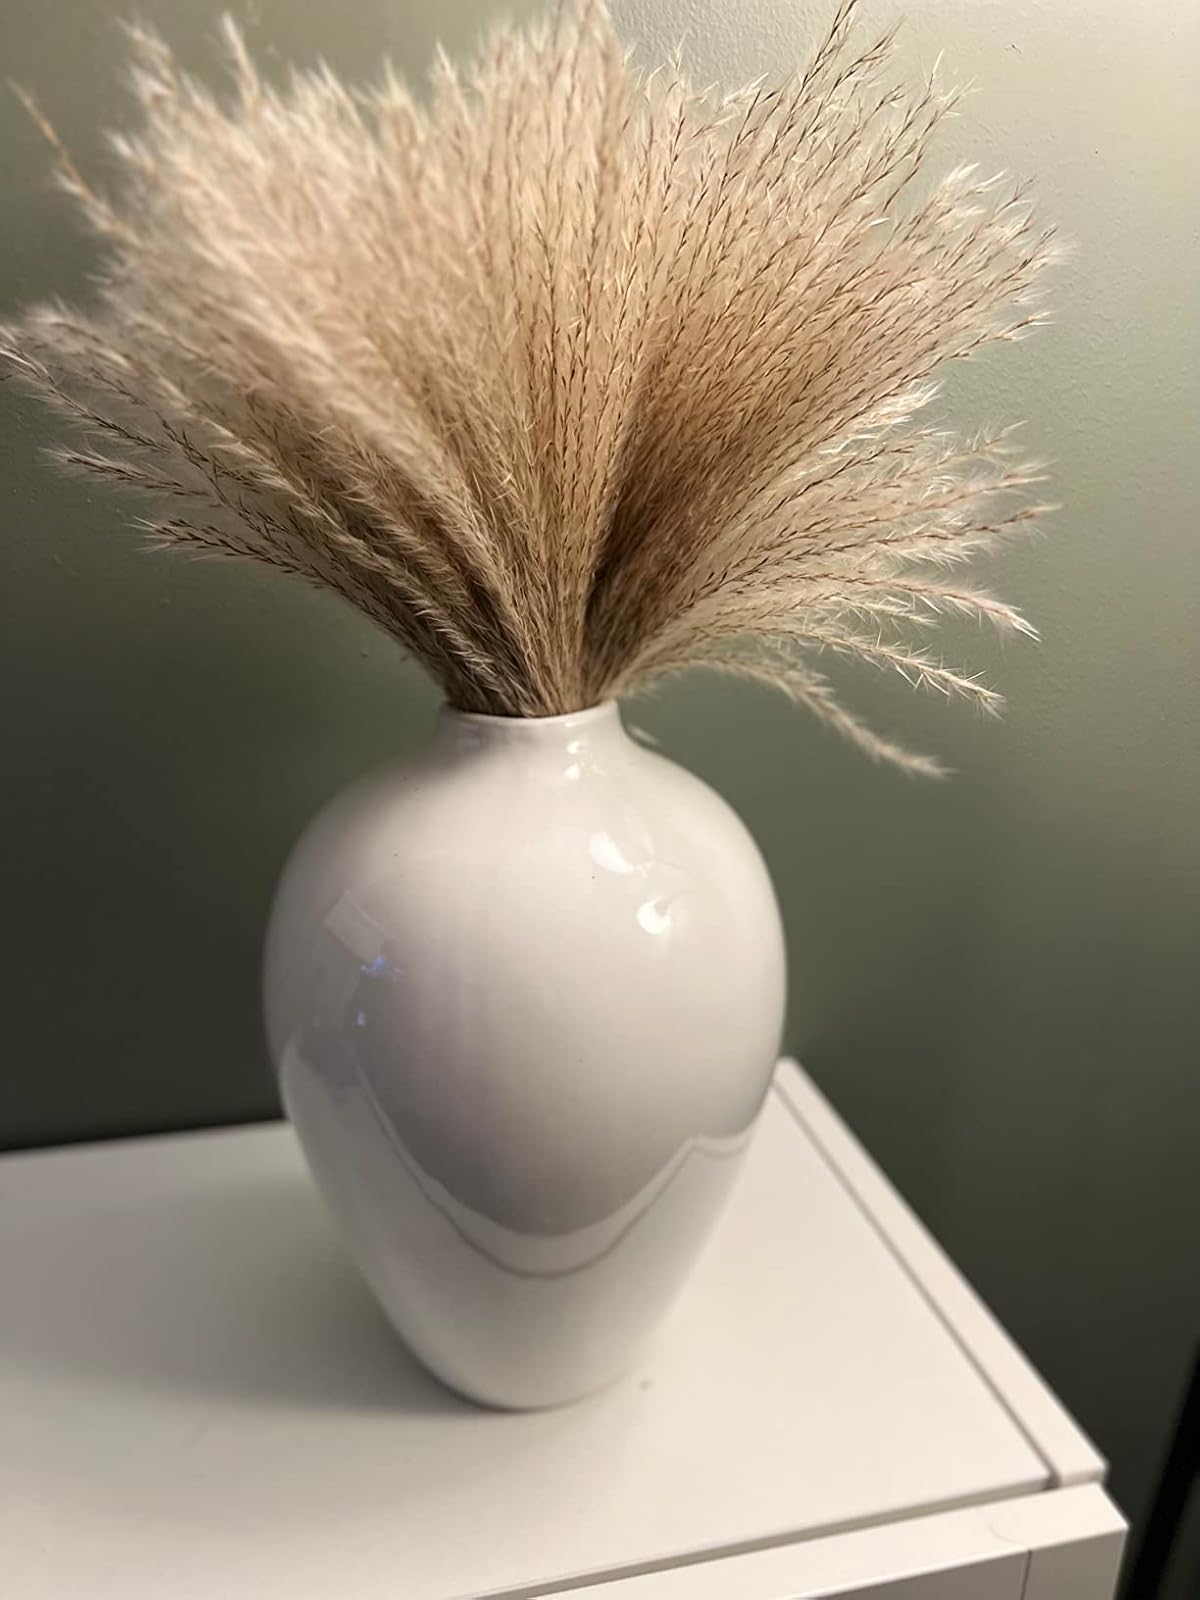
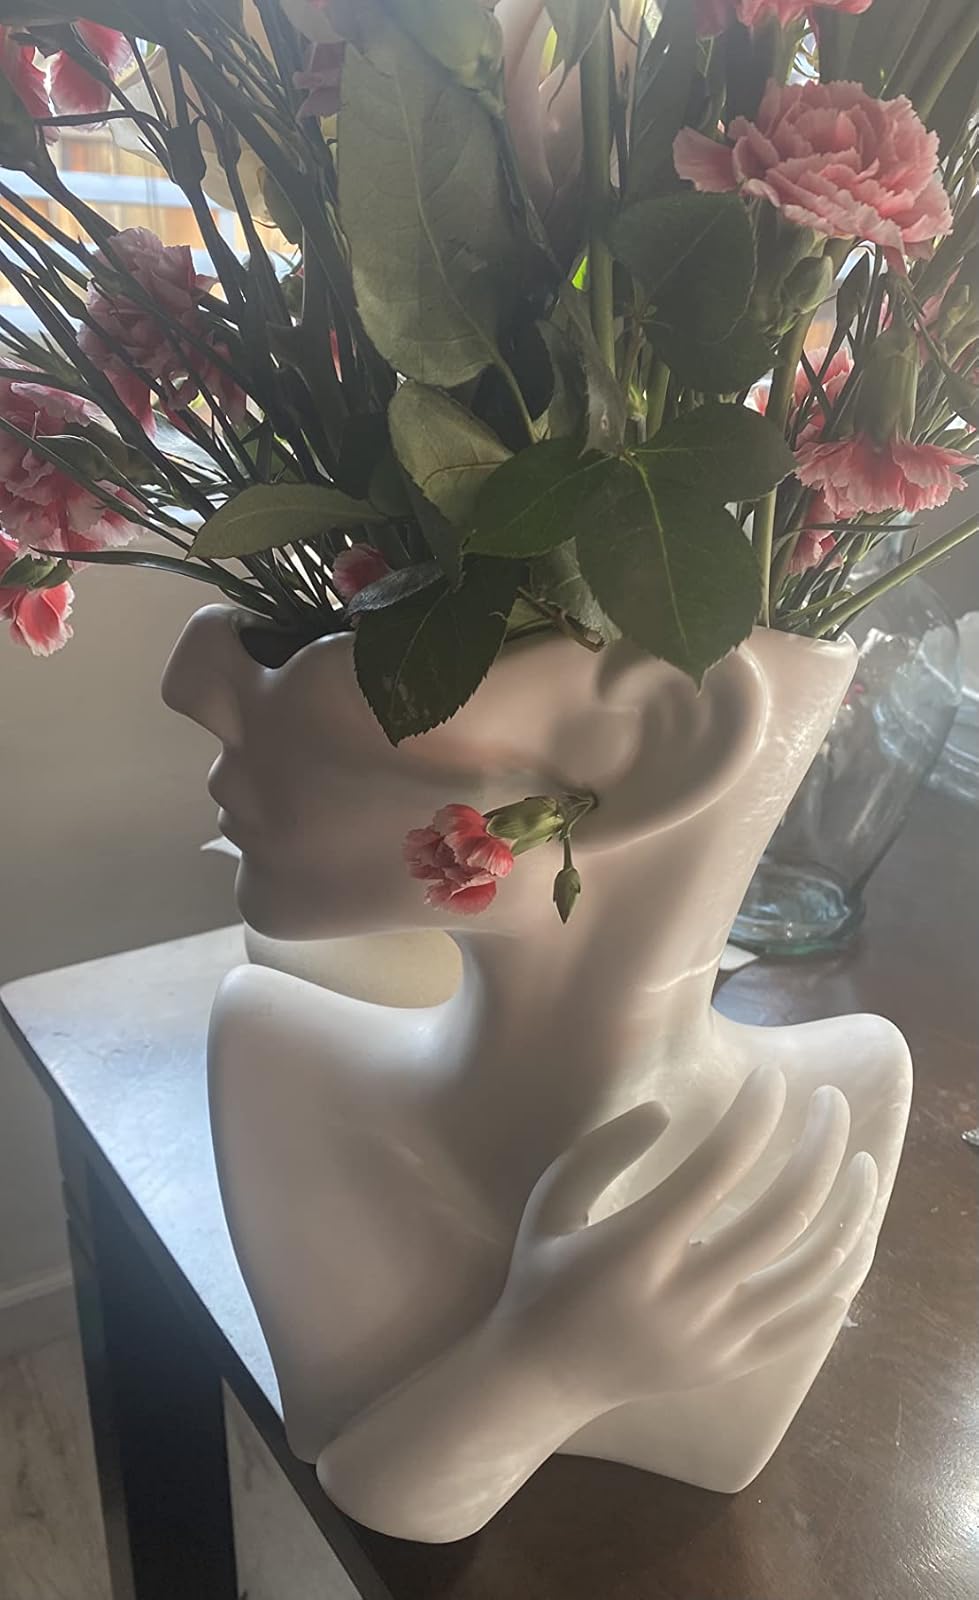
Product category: vase
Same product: no